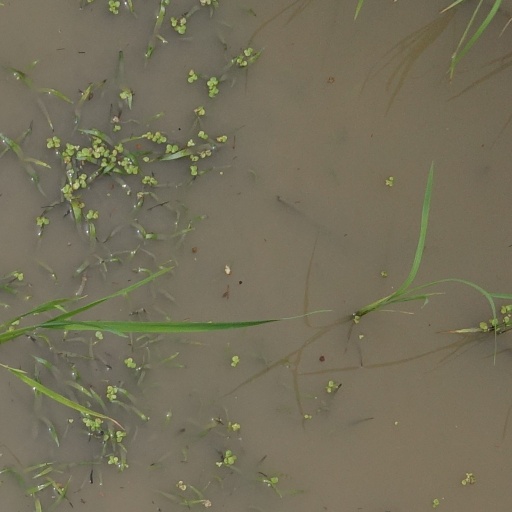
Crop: rice